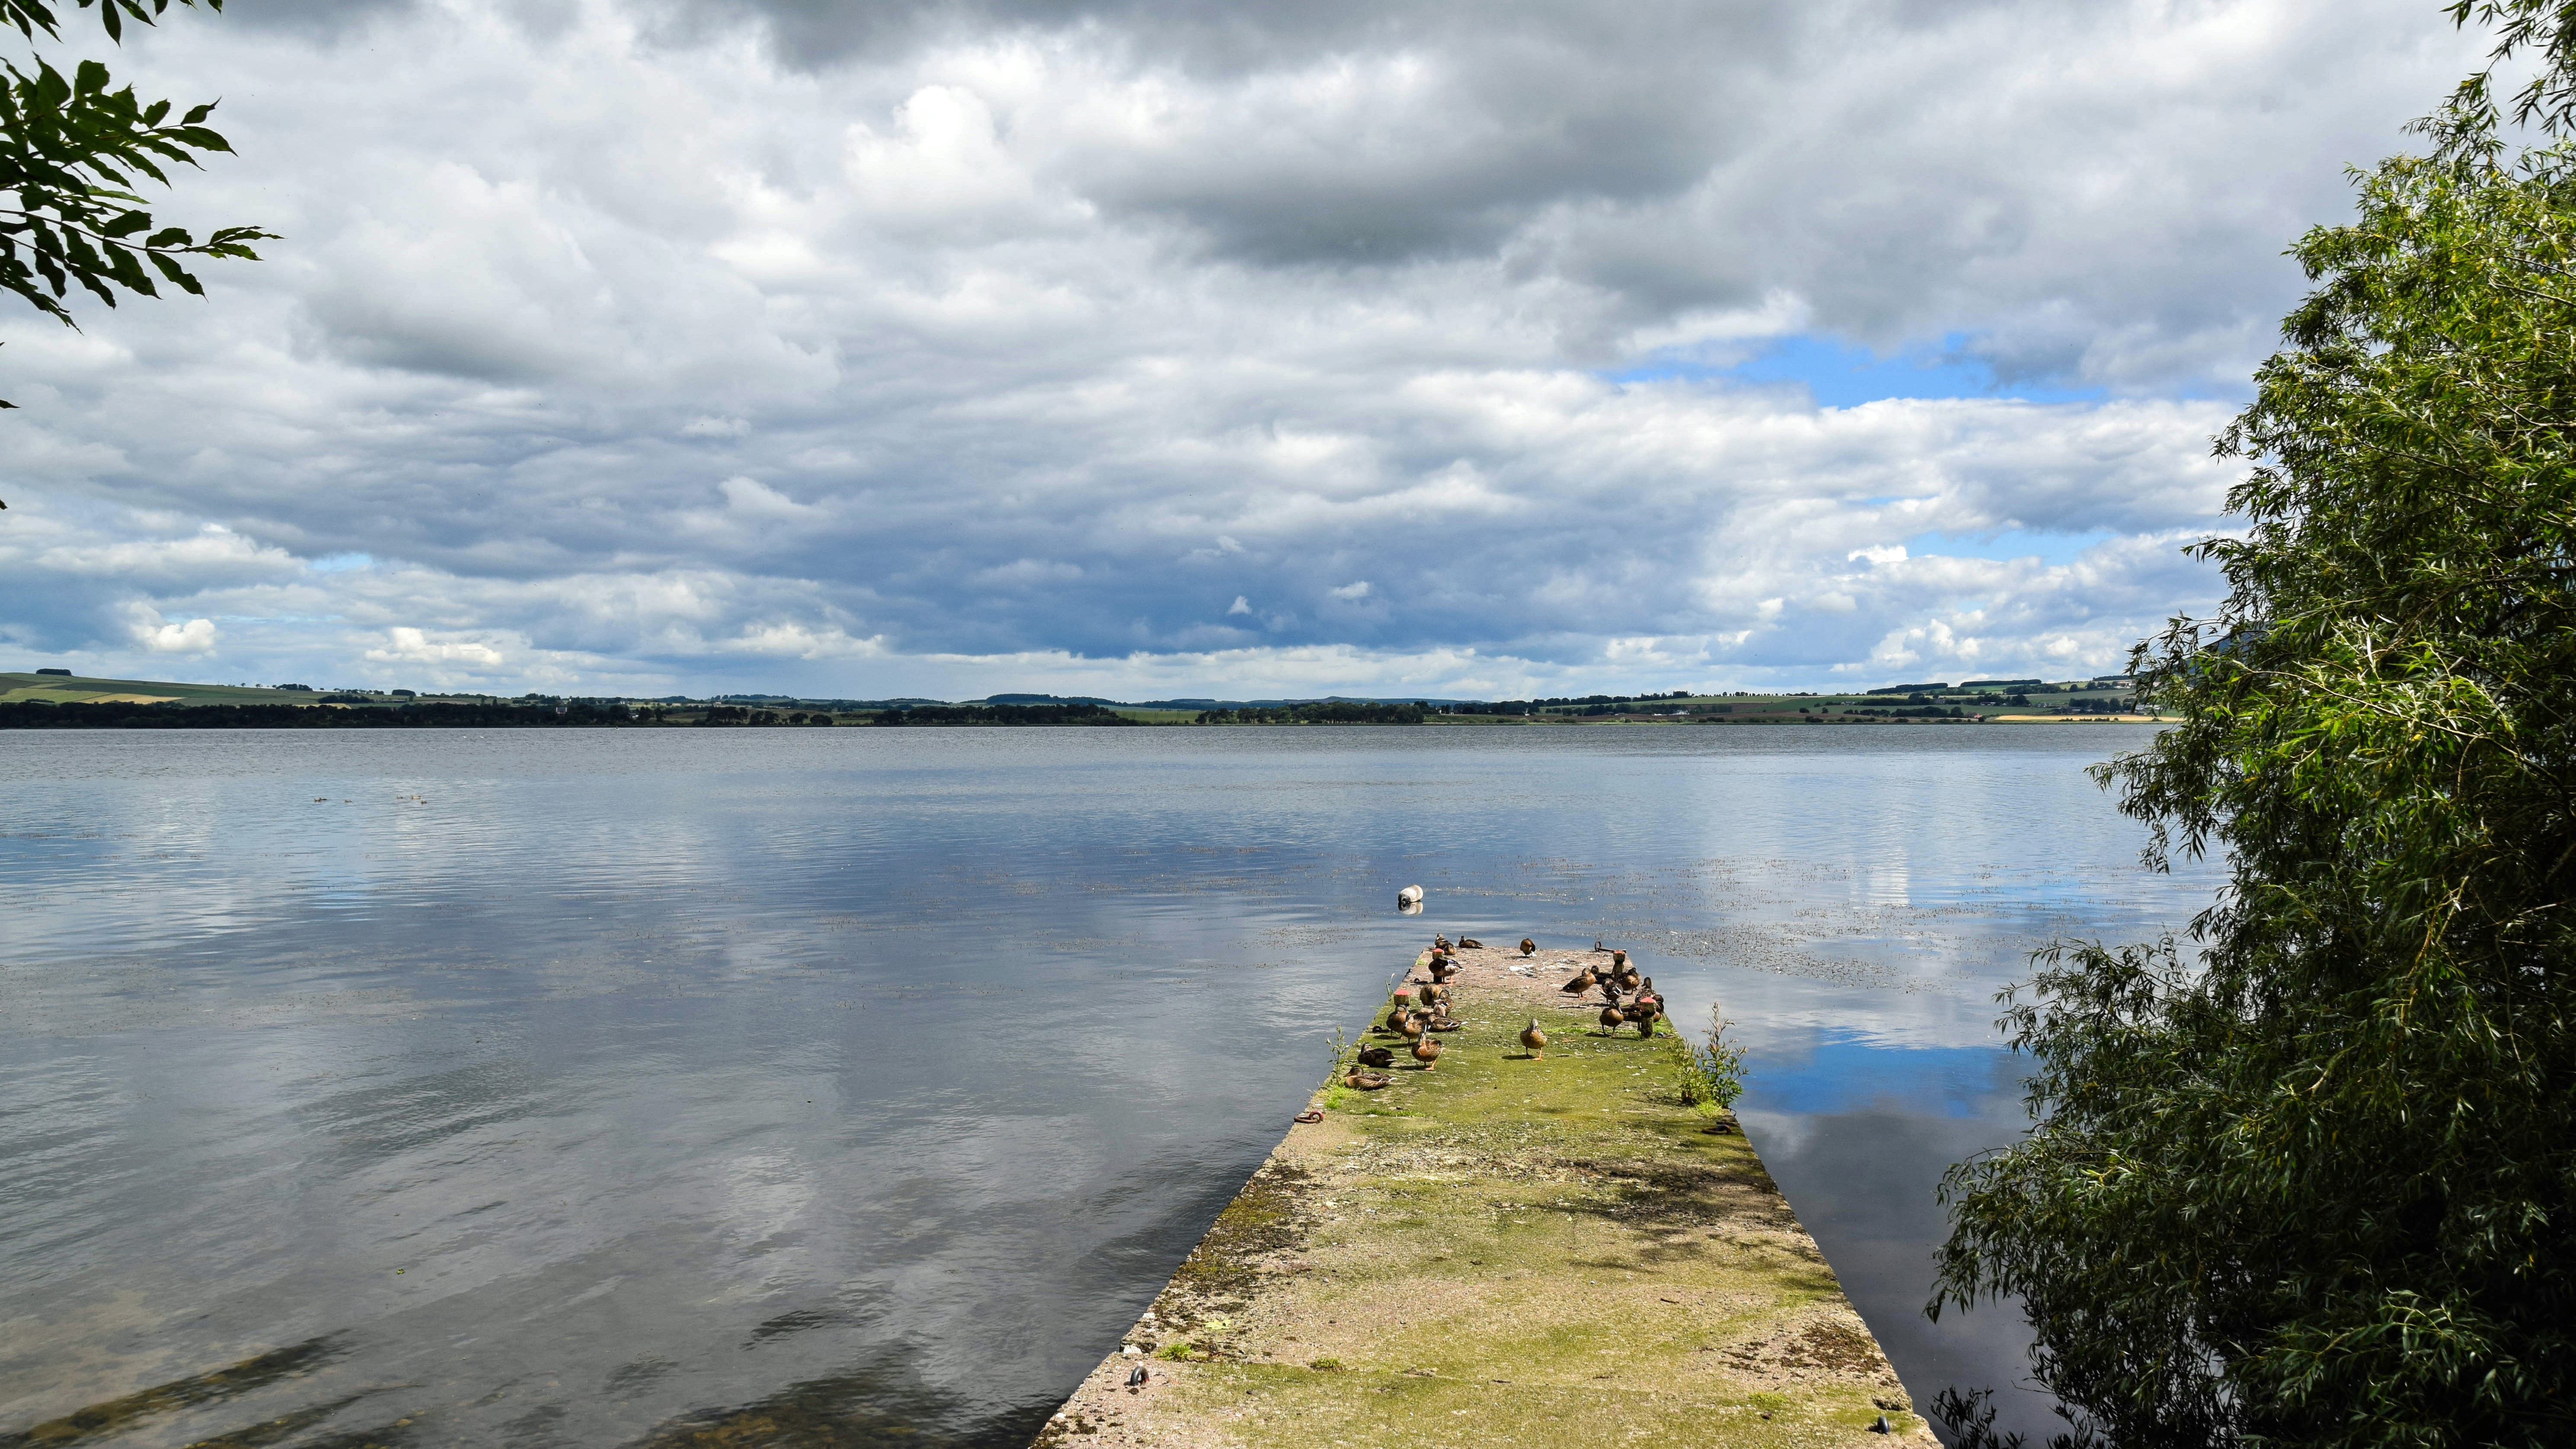
landscape, sea, coast, tree, water, nature, cloud, sky, shore, lake, river, web, reflection, bay, island, reservoir, waterway, body of water, england, clouds, ducks, scotland, loch, mirroring